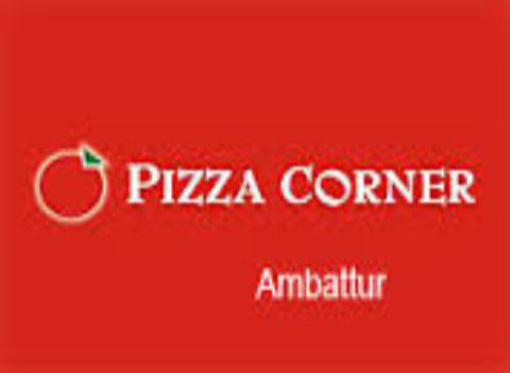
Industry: Food